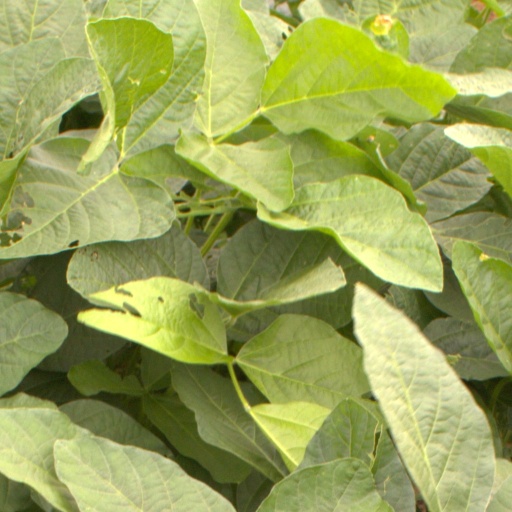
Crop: soybean